Soviet locomotive class VL19

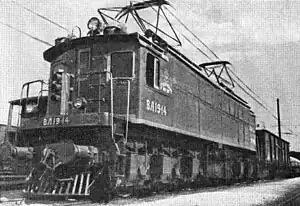
Electric locomotive VL19-14

The VL19 (Cyrillic script: ВЛ19) was the first class of electric locomotives designed in the Soviet Union. Earlier classes had been designed in the United States and Italy. The VL19s were produced from 1932 to 1938 and became the main freight and passenger DC electric locomotives in the Soviet Union. They were built for 1,500 volt DC but some were later converted to dual voltage. The designation VL was in honour of Vladimir Lenin and "19" Indicates a 19-ton axle load.